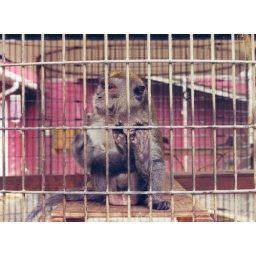
Sad little monkey in the back of the bear pits. Cherokee, NC